How We Beat the Emden

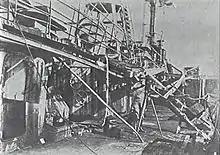
Still from the film

How We Beat the Emden is a 1915 Australian silent film directed by Alfred Rolfe about the Battle of Cocos during World War I. It features footage shot on Cocos Island.